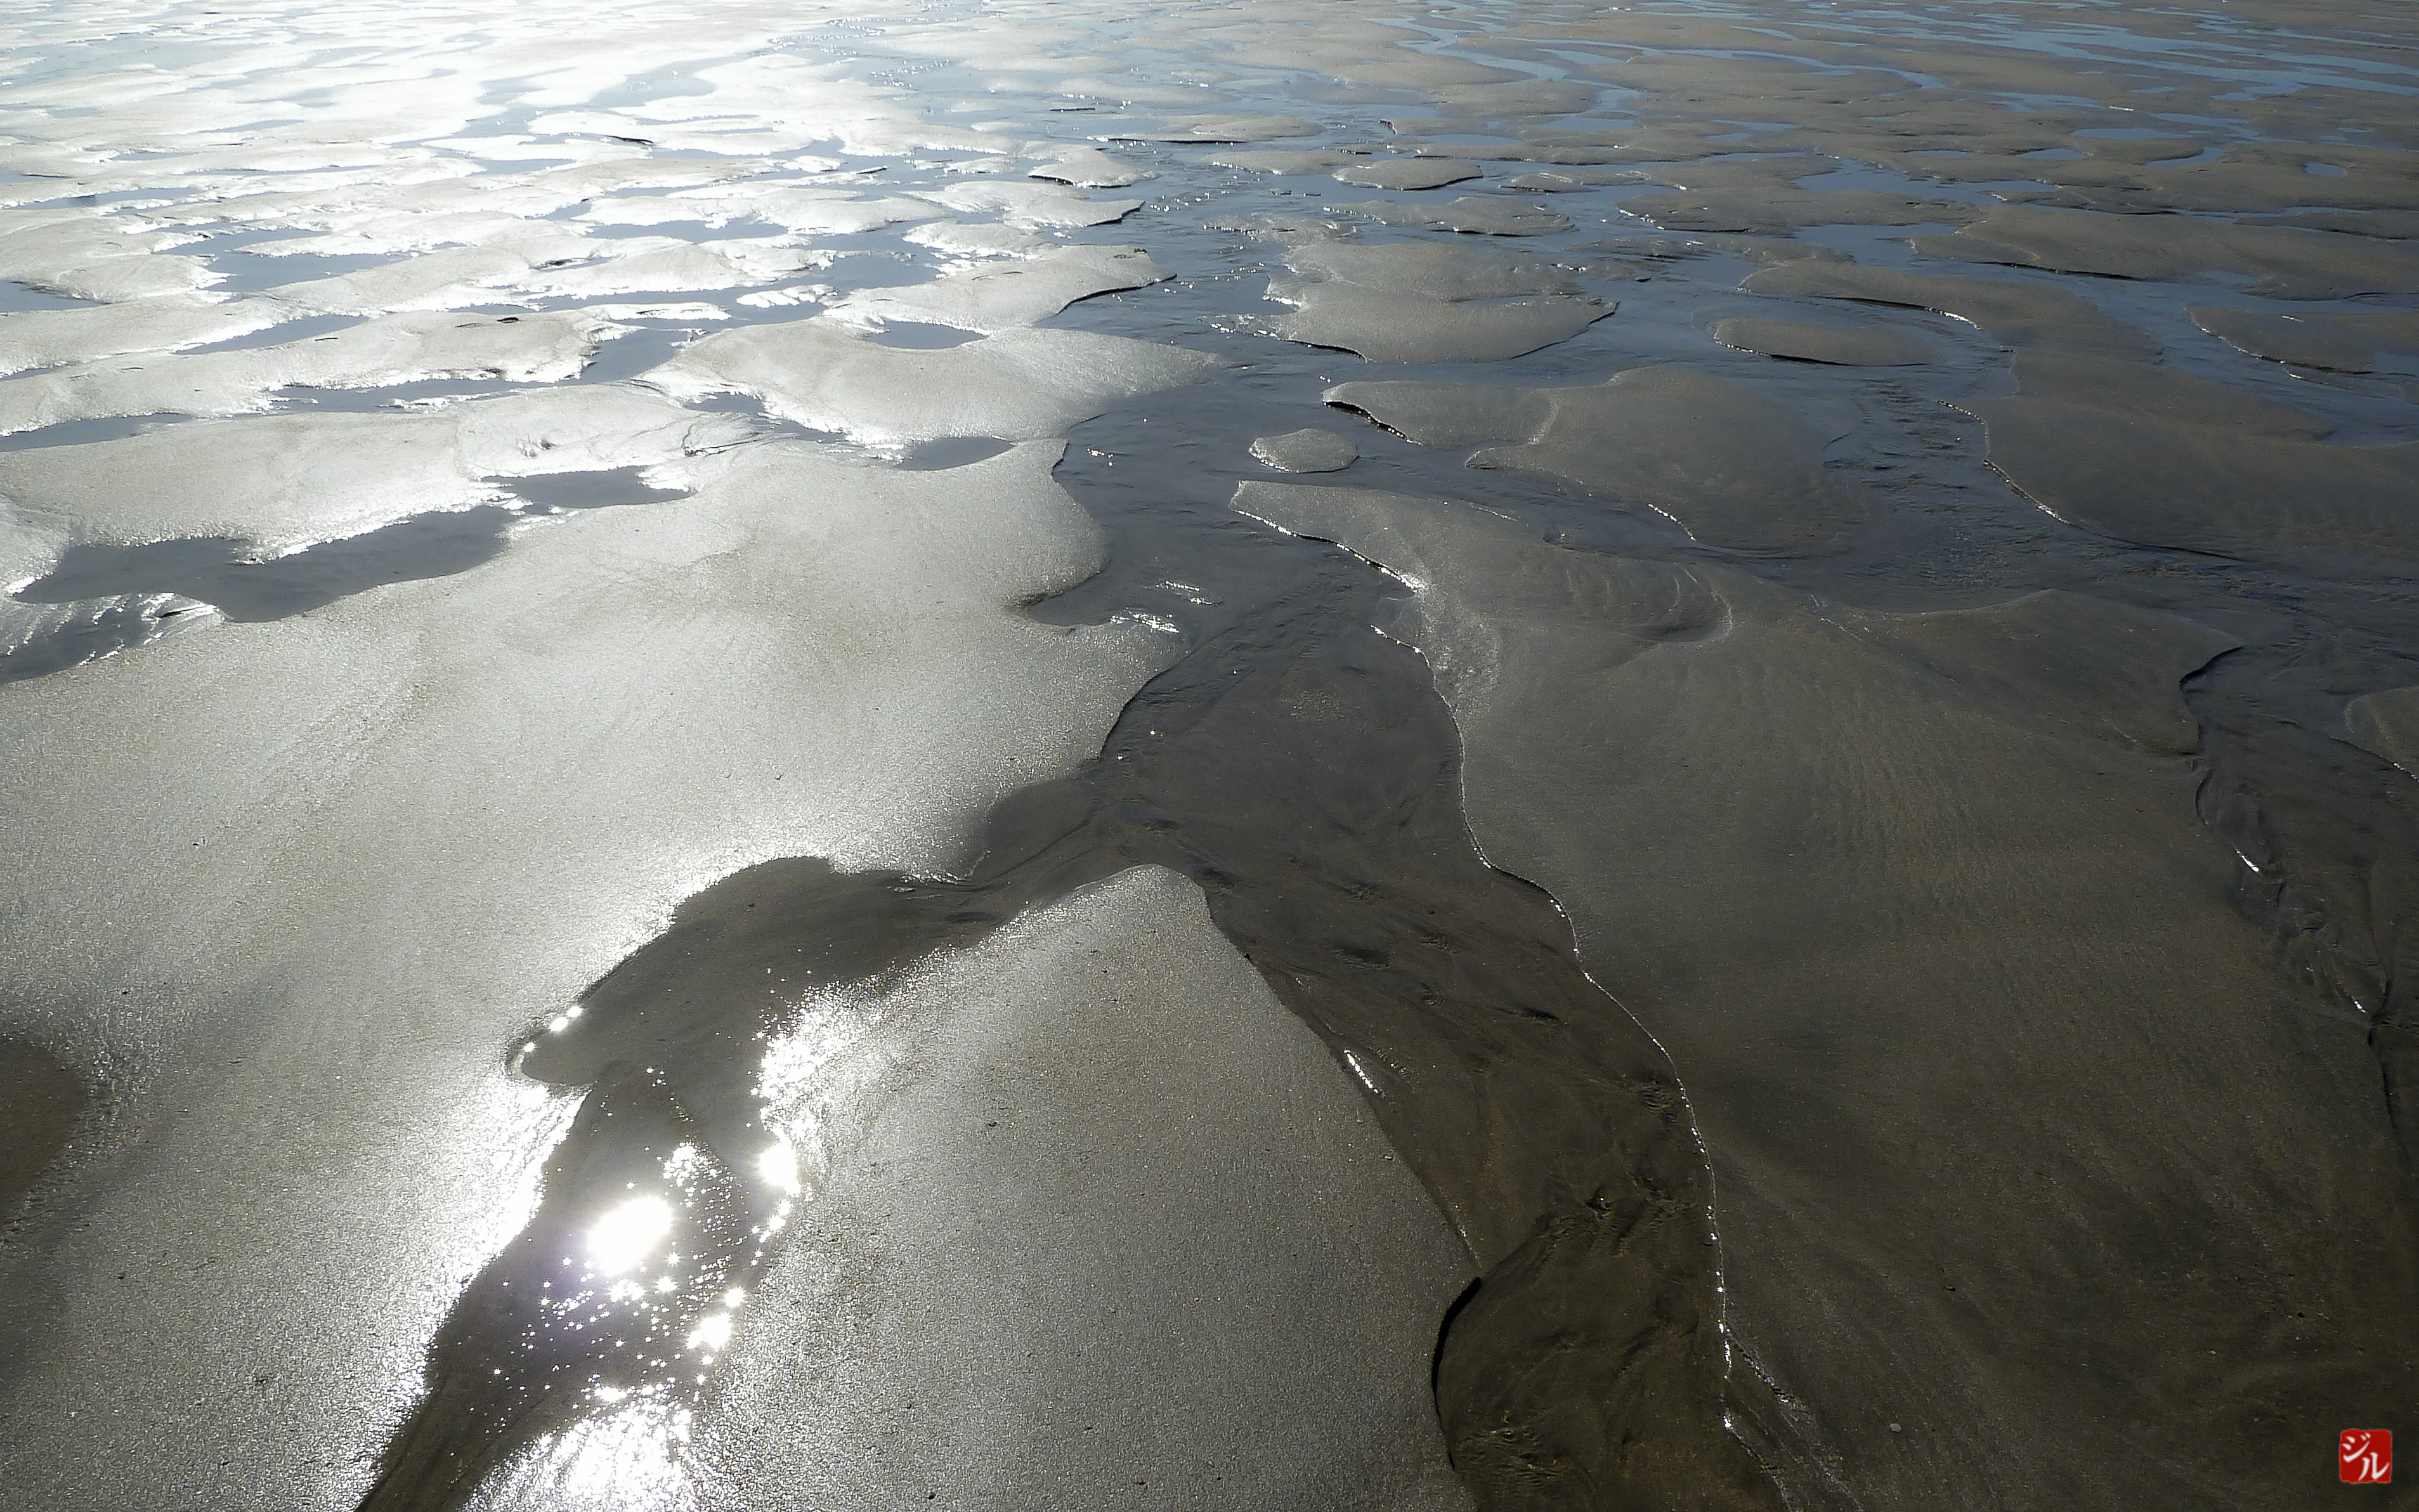
sea, coast, water, sand, rock, ocean, sunlight, shore, wave, france, ice, reflection, weather, lehavre, hautenormandie, wind wave